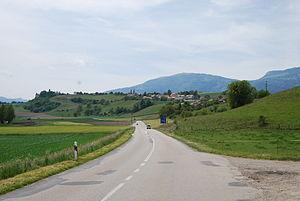
Champvent est une commune suisse du canton de Vaud, située dans le district du Jura-Nord vaudois.